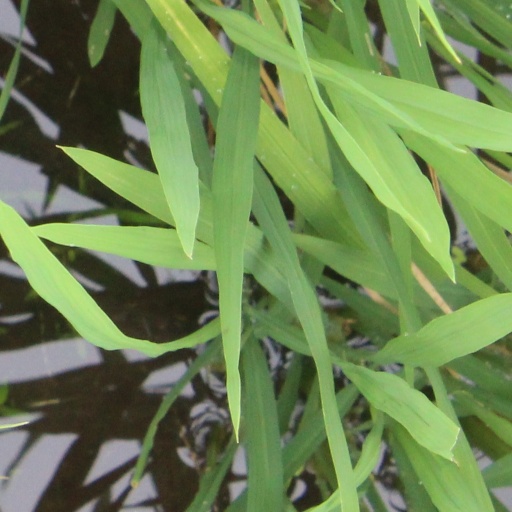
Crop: rice